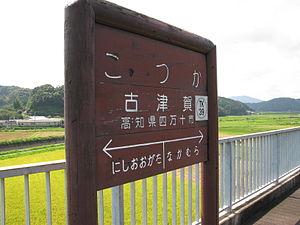
La gare de Kotsuka est une gare ferroviaire localisée dans la ville de Shimanto, dans la préfecture de Kōchi au Japon. La gare est exploitée par la compagnie Tosa Kuroshio Railway, sur la ligne Nakamura.